The Dude Perfect Show

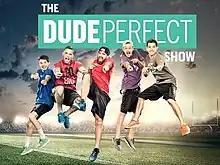
CMT logo

The Dude Perfect Show is an American reality and comedy television program that premiered on CMT on April 14, 2016, and moved to Nickelodeon on July 16, 2017. The program stars Dude Perfect members Coby Cotton, Cory Cotton, Garrett Hilbert, Cody Jones, and Tyler Toney.